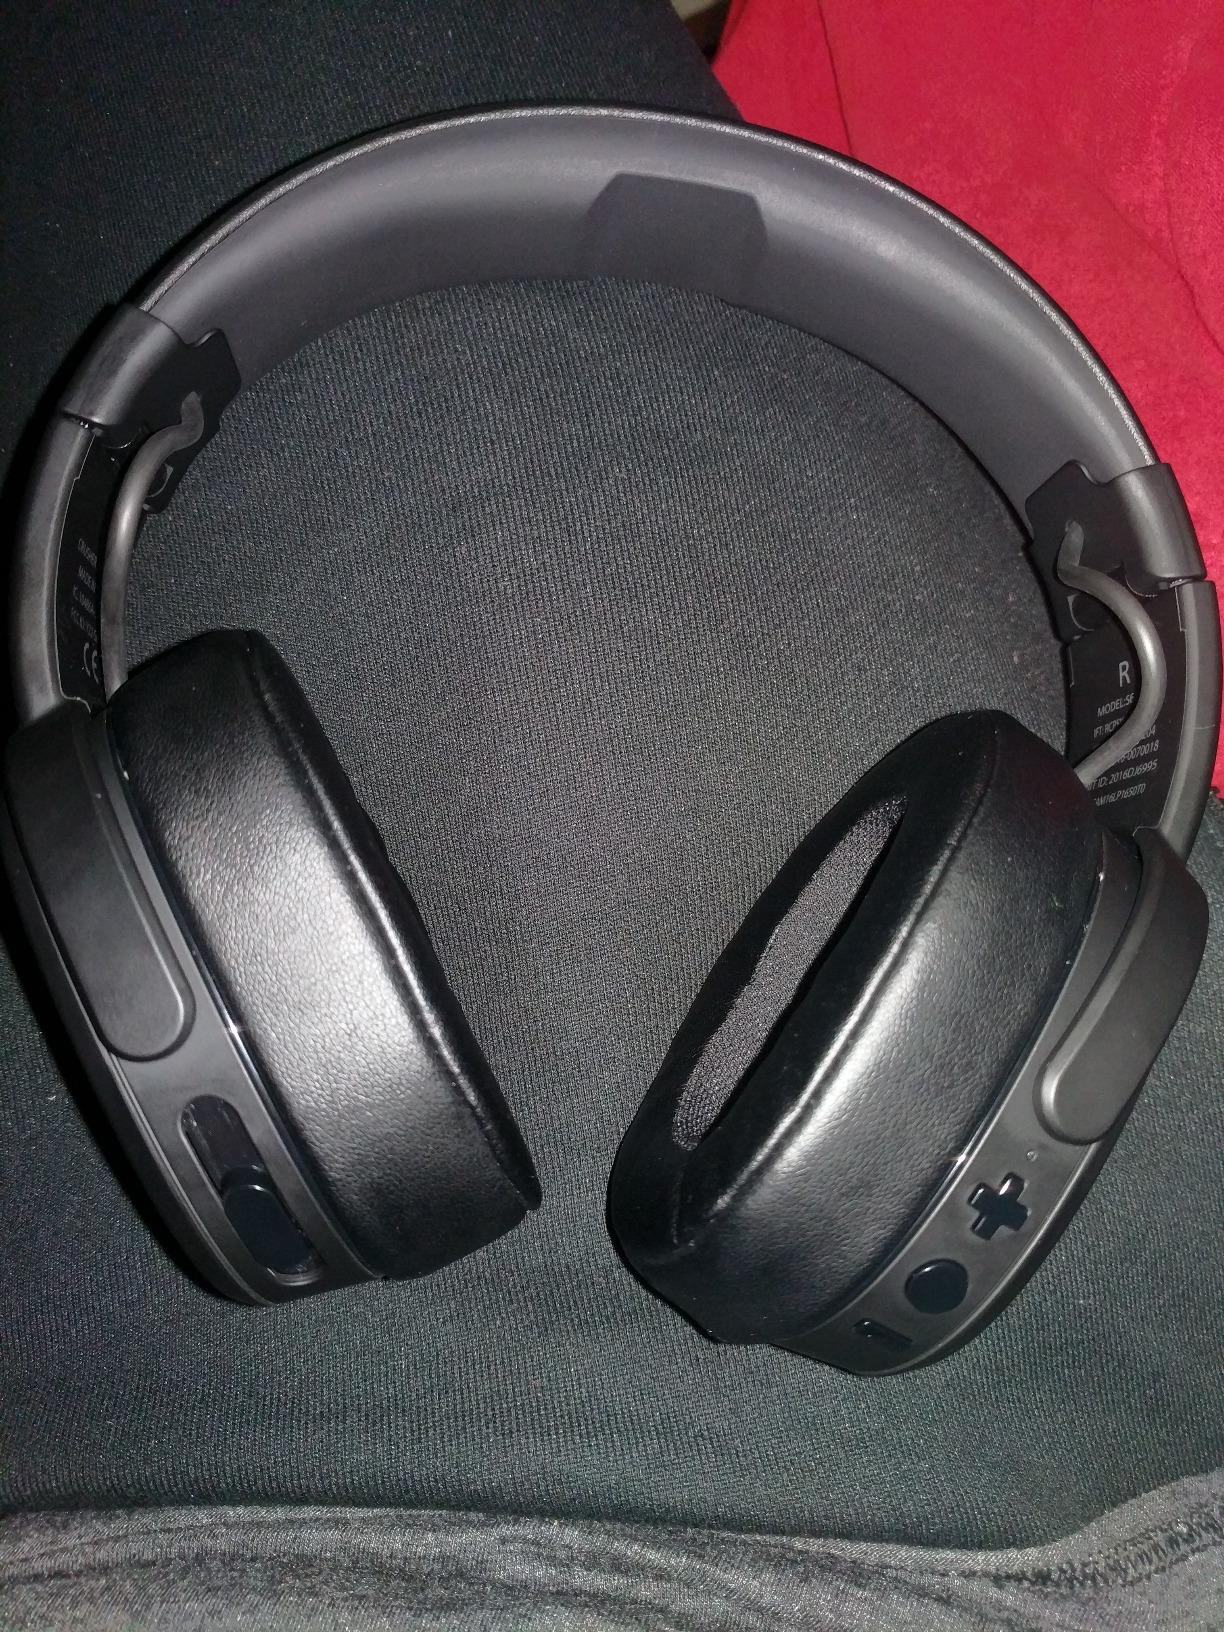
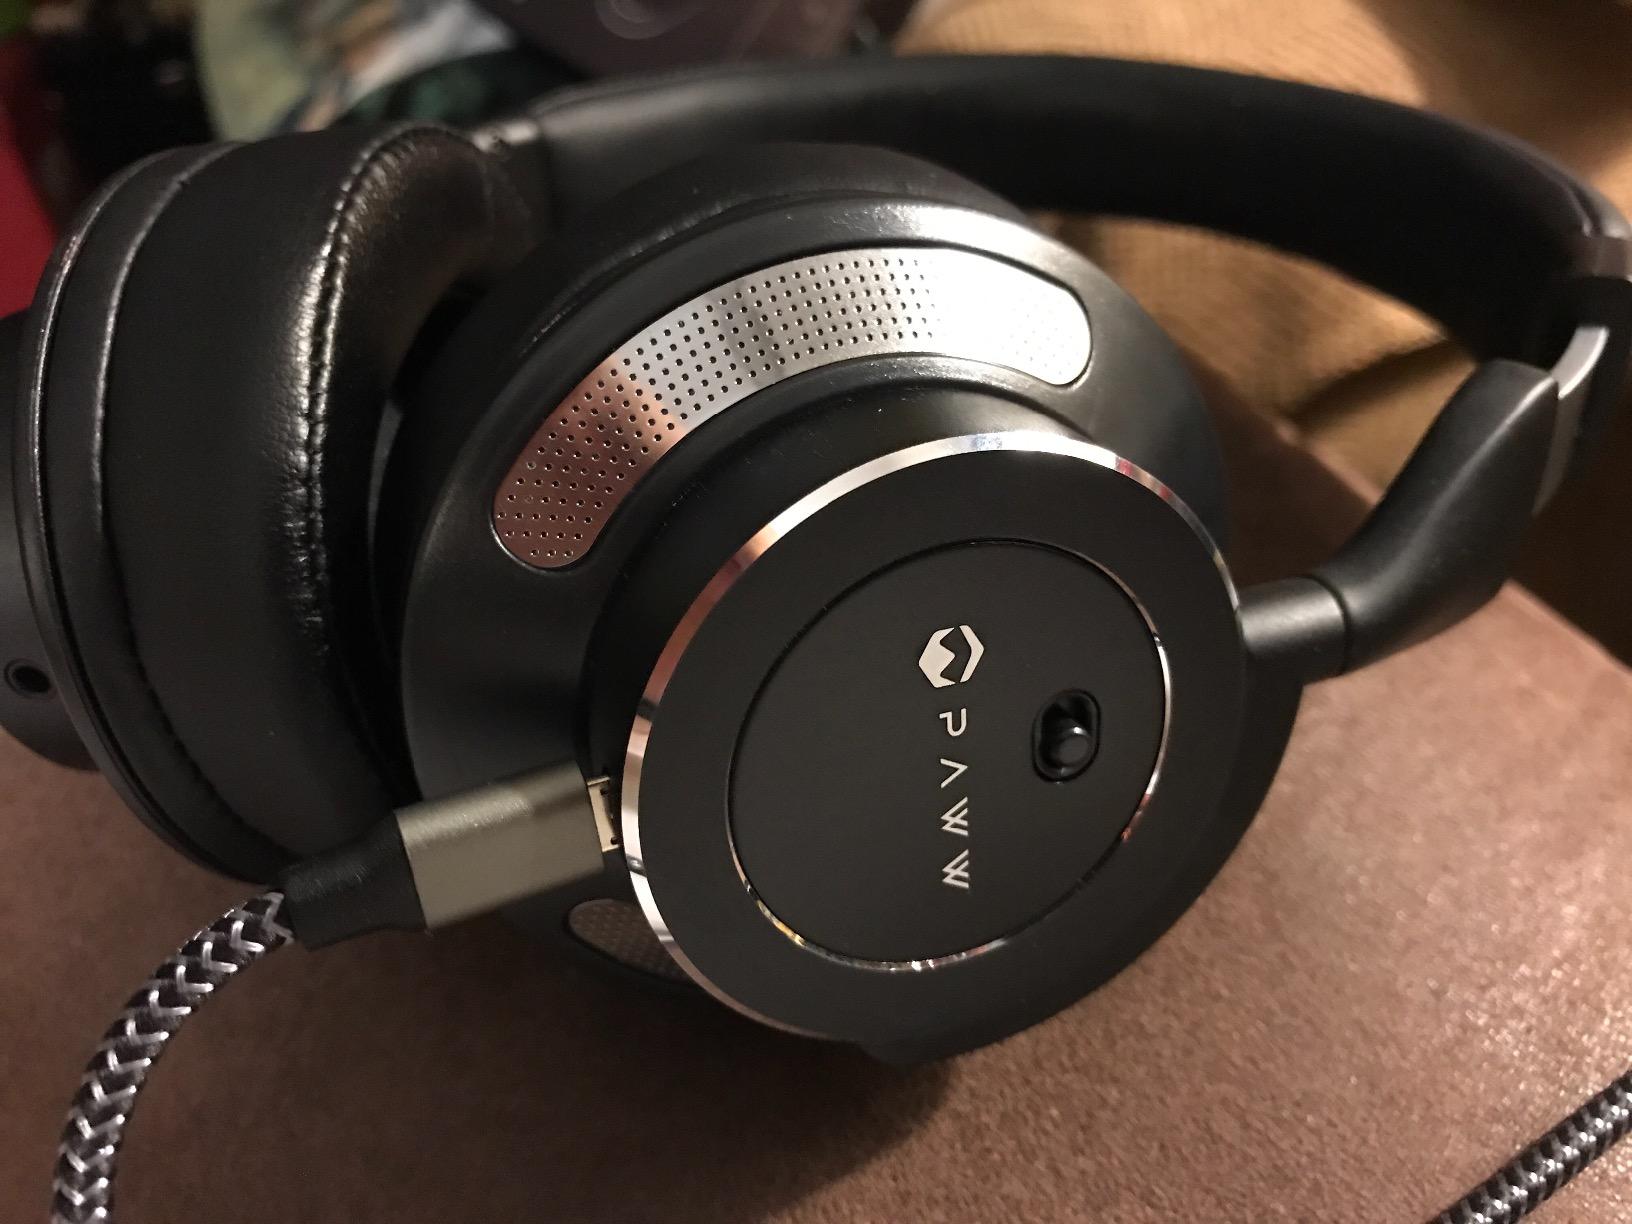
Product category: headphones
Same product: no